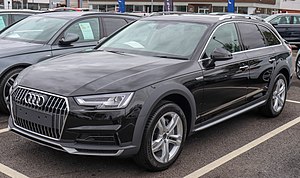
Audi A4 allroad quattro
Audi A4 allroad quattro er en SUV-udgave af Audi A4 Avant.